West Side Story

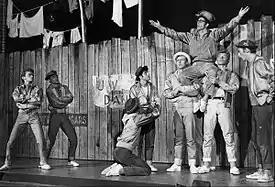
"Gee, Officer Krupke" sung by the Jets, original Broadway cast (1957)

Blissfully unaware that the rumble has taken place with fatal consequences, Maria giddily sings to her friends Rosalia, Teresita, and Francisca that she is in love ("I Feel Pretty"). Chino brings the news that Tony has killed Bernardo, then leaves. Maria prays that what he has told her is a lie. Tony arrives to see Maria and she initially pounds on his chest with rage, but she still loves him. They plan to run away together. As the walls of Maria's bedroom disappear, they find themselves in a dreamlike world of peace ("Somewhere").